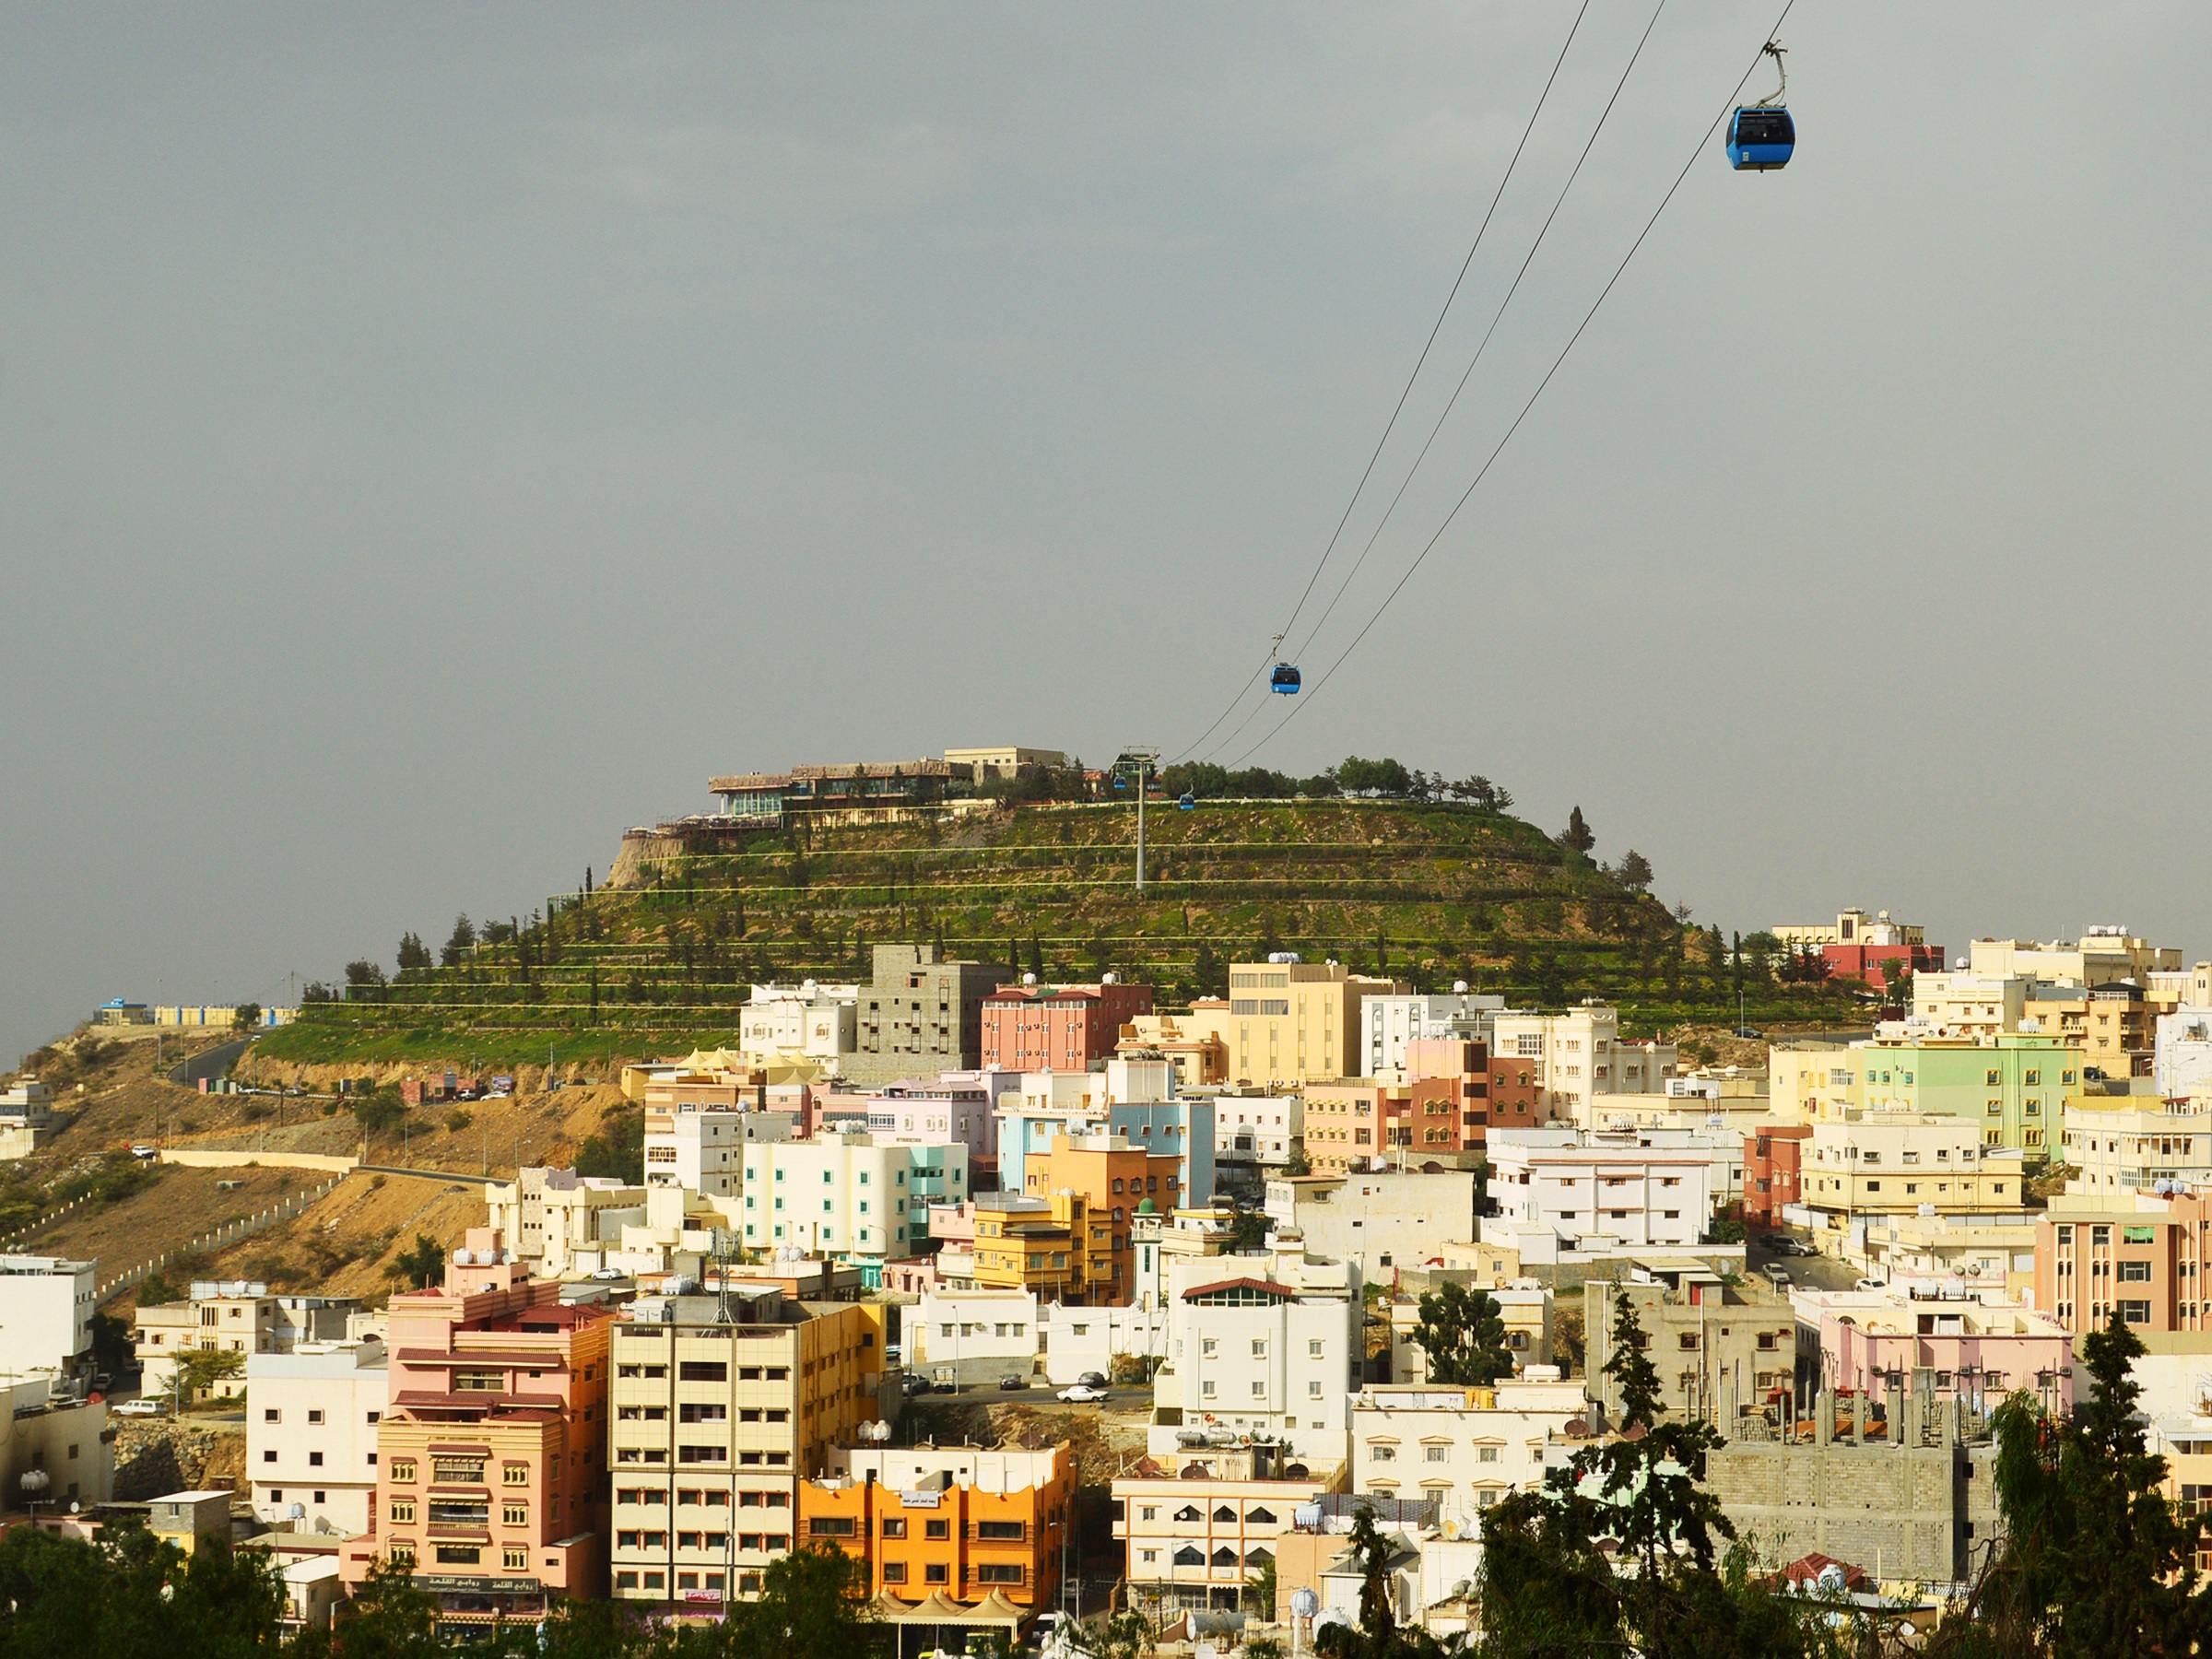
coast, horizon, mountain, architecture, skyline, hill, town, city, cityscape, travel, cable, transportation, green, tourism, cable car, toy, cars, neighbourhood, middle east, cableway, aerial photography, residential area, saudi arabia, human settlement, atmosphere of earth, cable way, abha